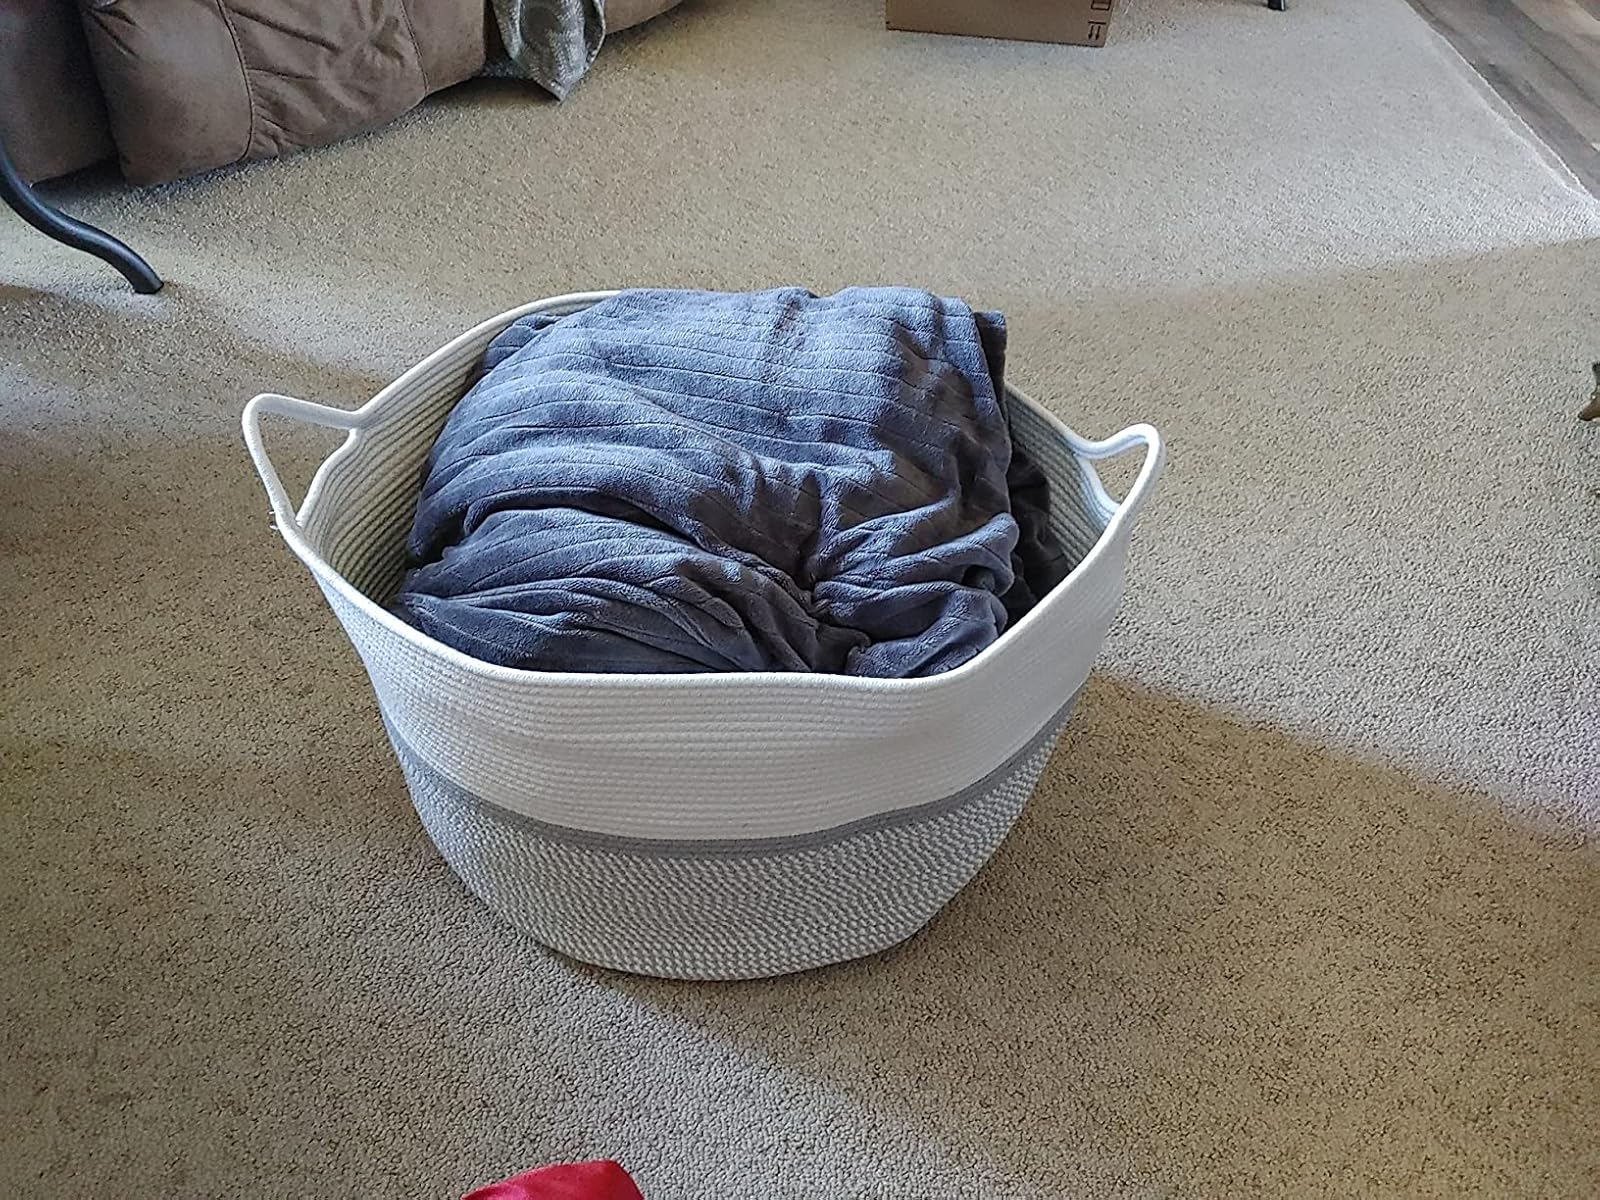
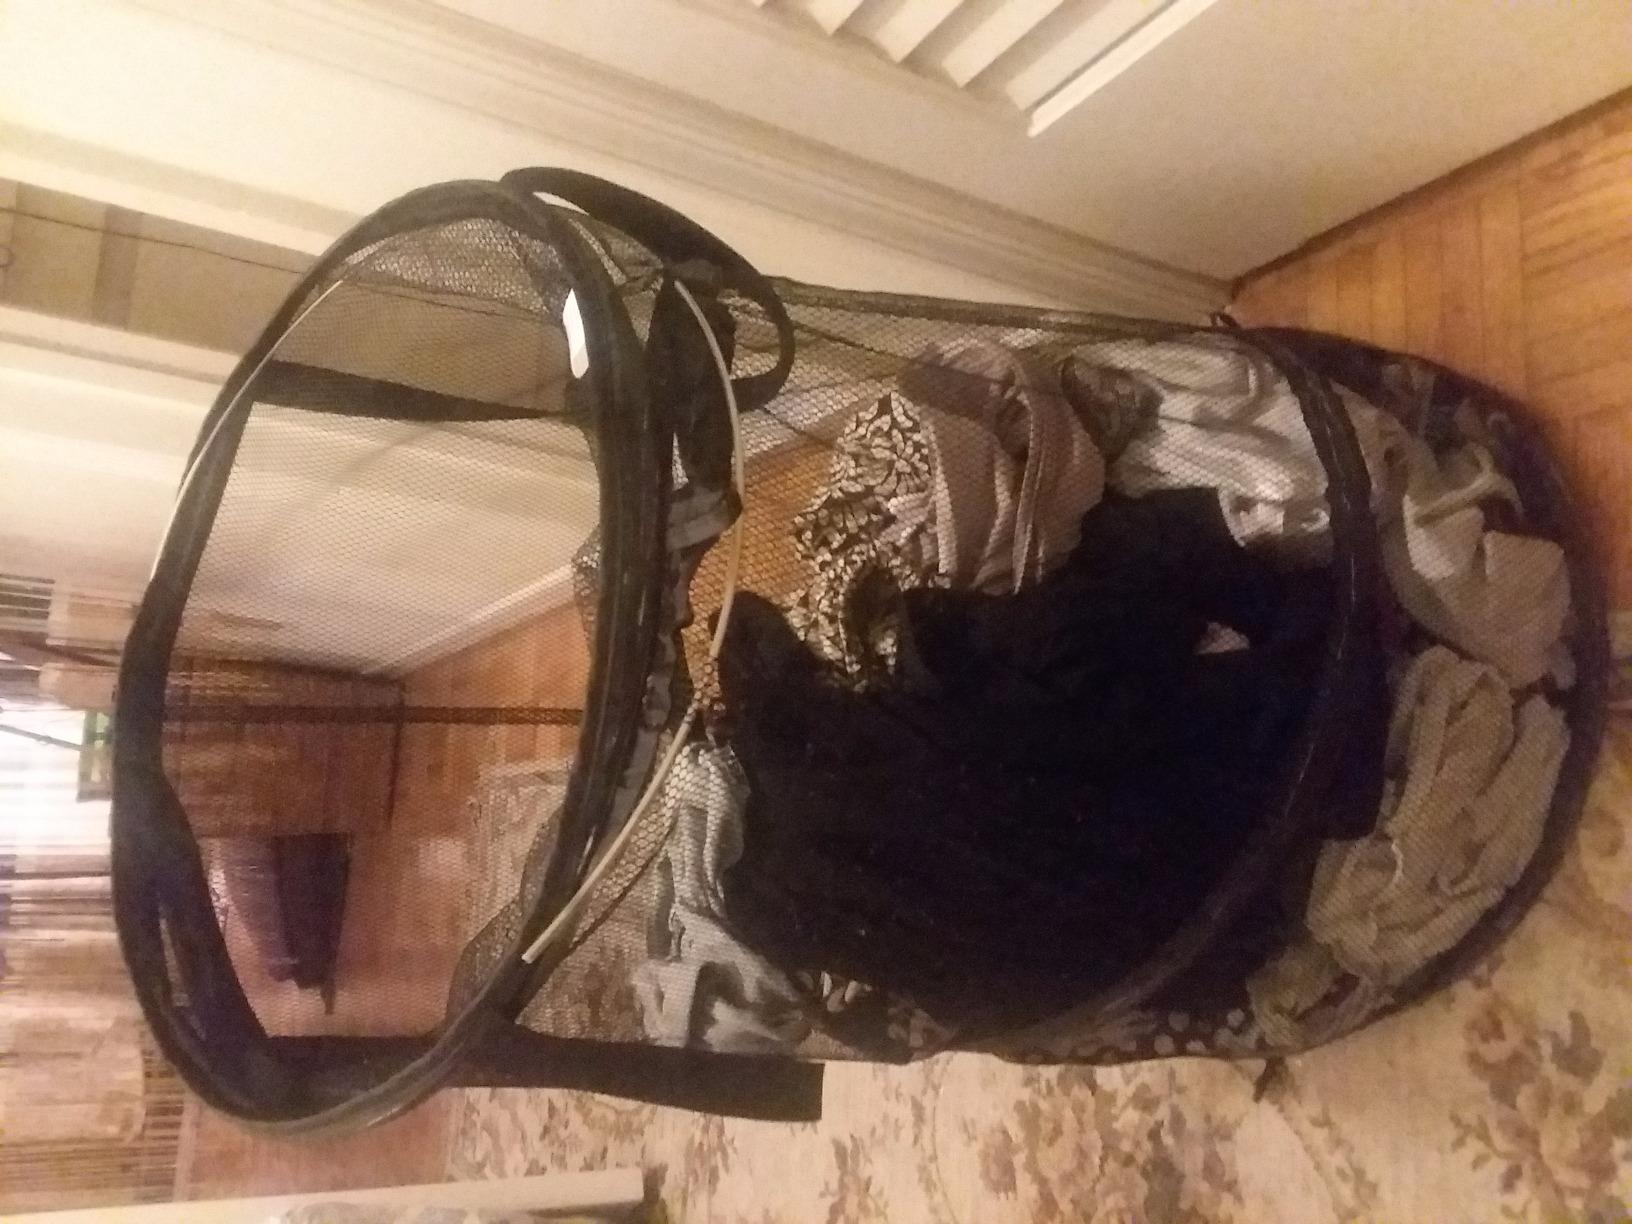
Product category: items_hamper
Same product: no